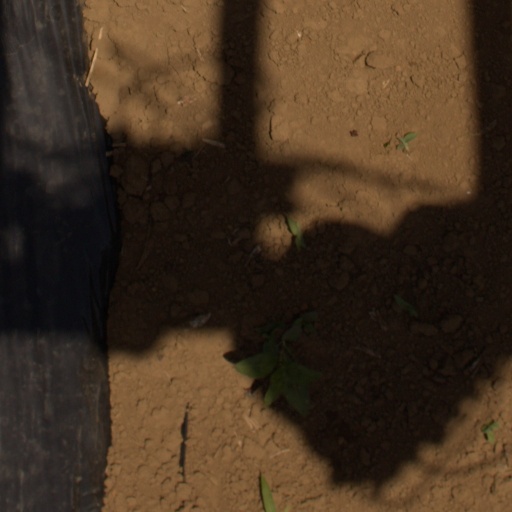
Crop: Jerusalem artichoke